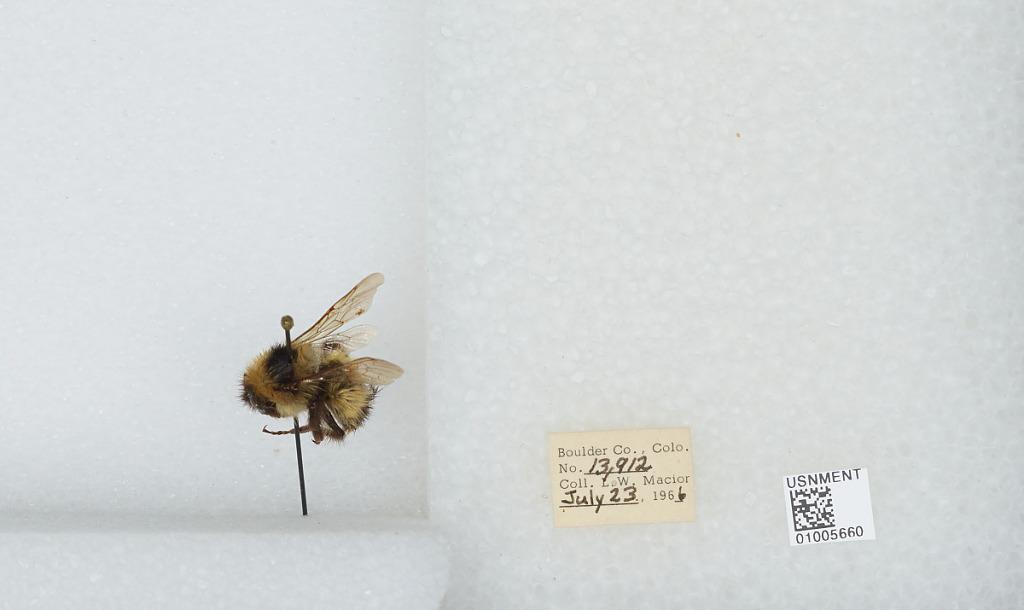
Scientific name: Bombus (Alpinobombus) balteatus Dahlbom
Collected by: L. Macior
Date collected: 1966-7-23
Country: United States
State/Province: Colorado
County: Boulder
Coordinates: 40.0275, -105.252